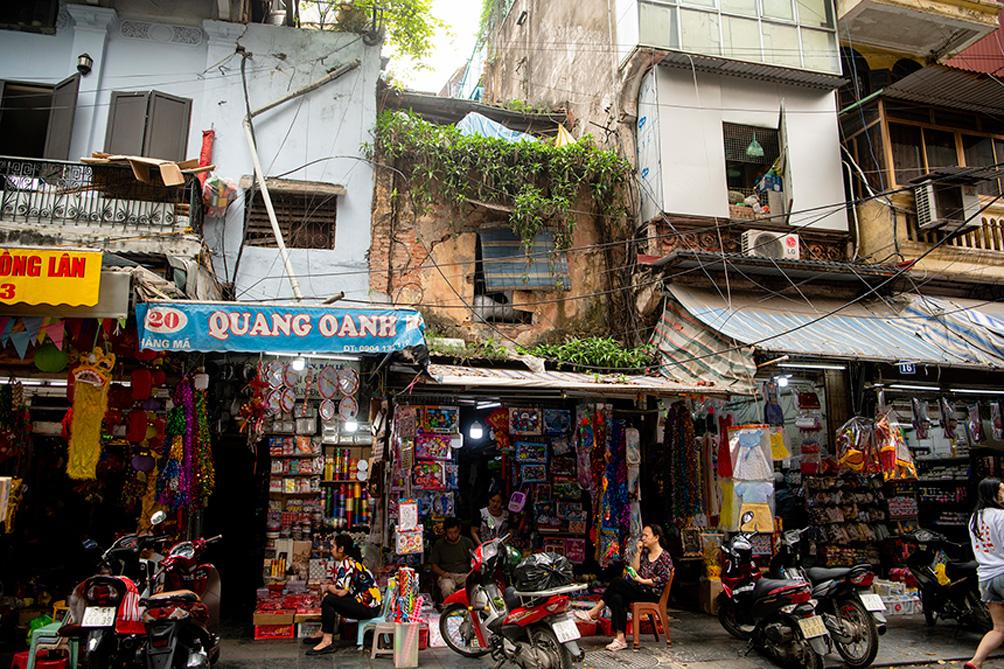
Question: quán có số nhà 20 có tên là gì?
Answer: quang oanh